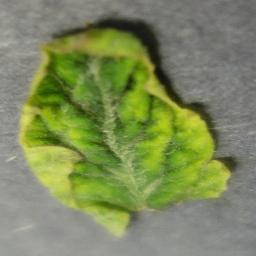
Label: Tomato___Tomato_Yellow_Leaf_Curl_Virus